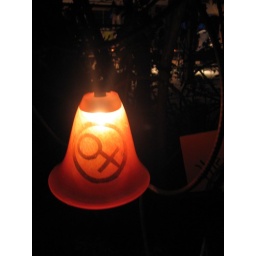
The Ox-Bow lamp I made in my glass class, which I donated to stay. Ox-Bow.